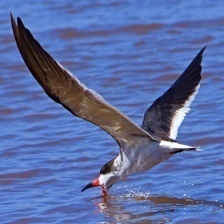
Species: BLACK SKIMMER
Scientific name: RYNCHOPS NIGER